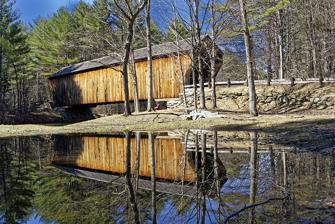
Building: Corbin Covered Bridge
Country: United States of America
Year built: 1845
United States historic place Corbin Covered Bridge Formerly listed on the U.S. National Register of Historic Places The bridge in April 2019 Show map of New Hampshire Show map of the United States Location Corbin Rd., Newport, New Hampshire Coordinates 43°23′28″N 72°11′43.5″W / 43.39111°N 72.195417°W / 43.39111; -72.195417 Built 1845 Architectural style Town lattice truss NRHP reference No. 76000134 Significant dates Added to NRHP December 12, 1976 Removed from NRHP September 2, 1993 The Corbin Covered Bridge is a wooden covered bridge over the North Branch of the Sugar River on Corbin Road, approximately 1 mile (1.6 km) west of NH 10 in Newport in Sullivan County , New Hampshire , United States . The bridge was listed on the National Register of Historic Places in 1976, but was removed following its destruction by fire in the early hours of May 25, 1993. It has since been reconstructed. Description The structure is a Town lattice truss bridge, originally built in 1845, destroyed by fire in 1993 and subsequently reconstructed, consisting of one span with a total length of 96 feet (29 m).  The total width of the bridge is 18 feet (5.5 m), and has a single lane road. The bridge rests on stone abutments.   The bridge passes 12 feet (3.7 m) over the water.  Its sides are sheathed, the usual means by which the truss elements are protected from the elements. See also New Hampshire portal List of New Hampshire covered bridges List of bridges on the National Register of Historic Places in New Hampshire National Register of Historic Places listings in Sullivan County, New Hampshire References